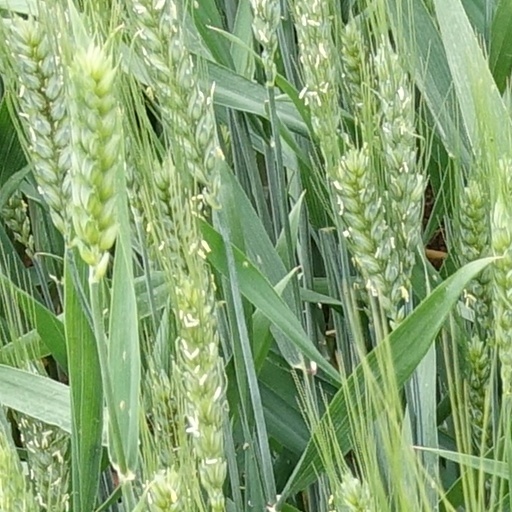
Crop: wheat